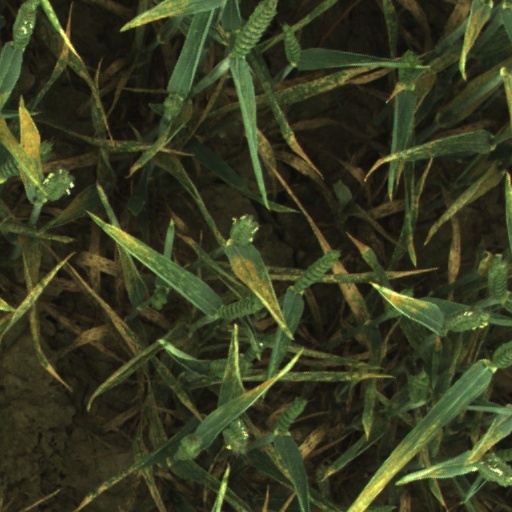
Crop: wheat